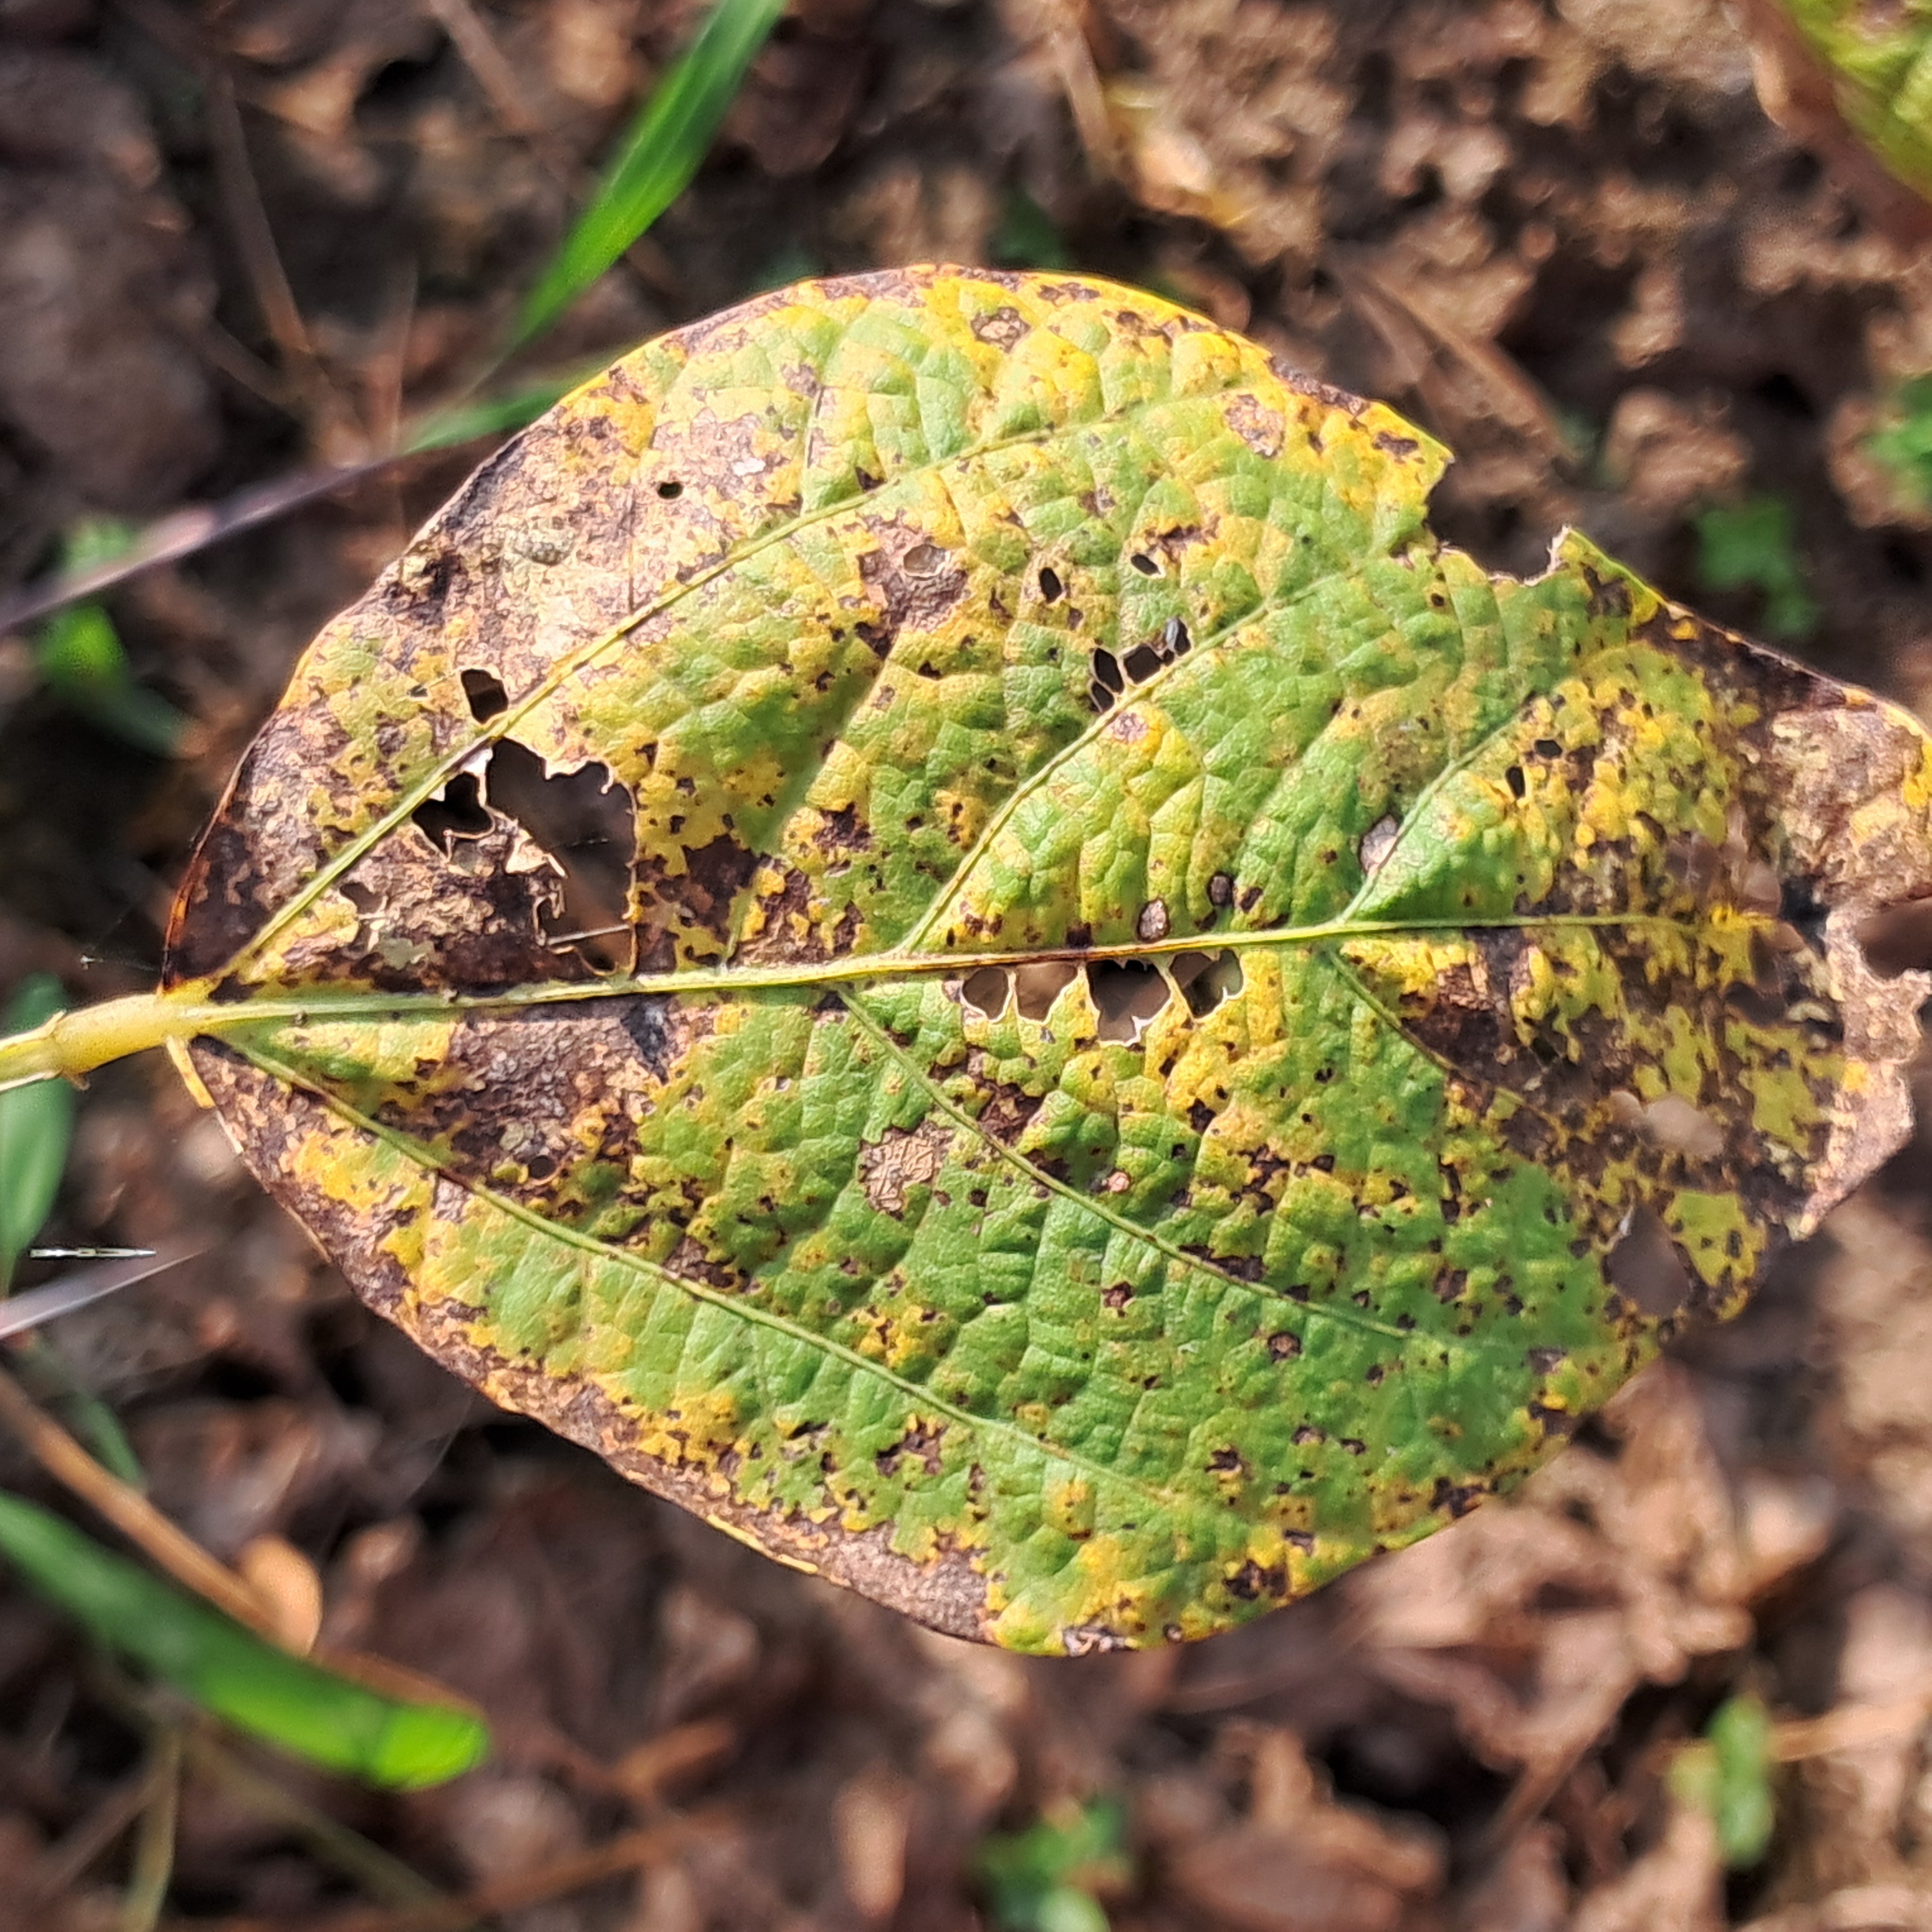
Label: Rust